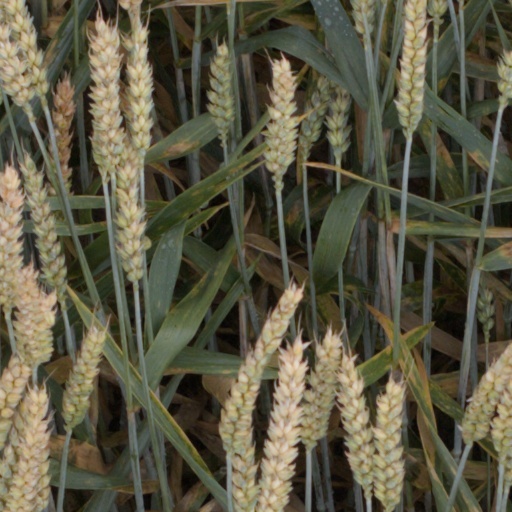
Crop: wheat